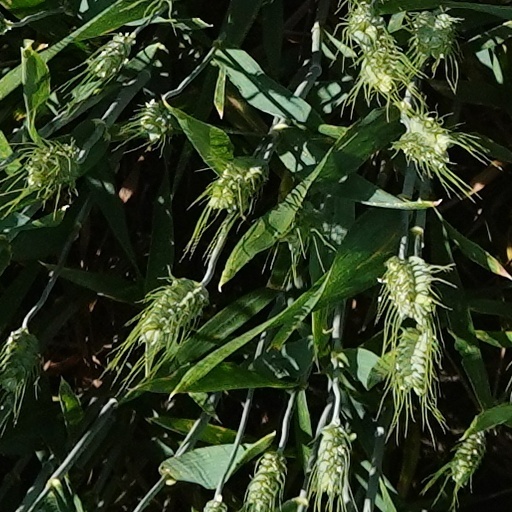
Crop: wheat